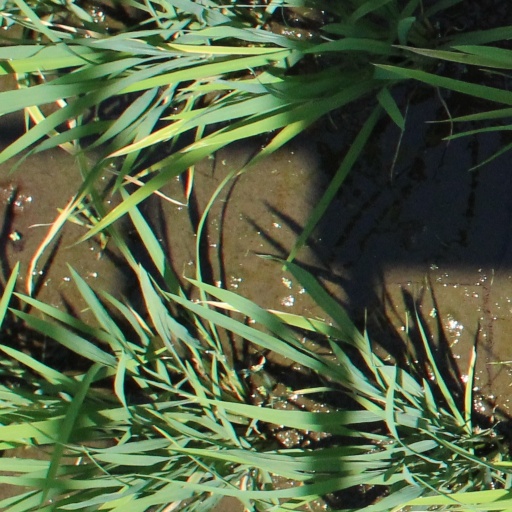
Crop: rice